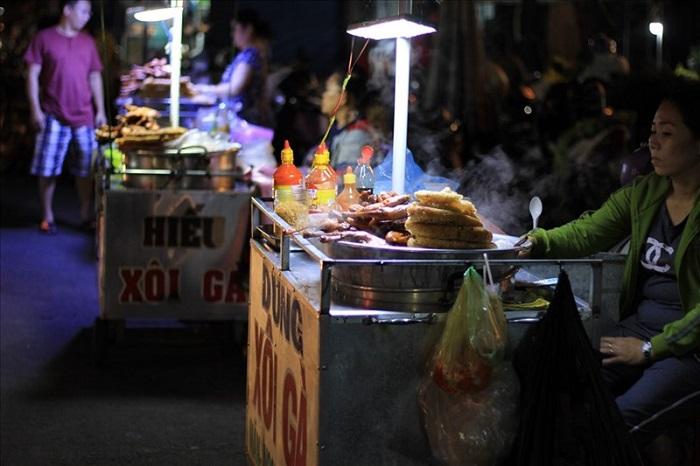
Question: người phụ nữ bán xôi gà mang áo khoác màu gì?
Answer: màu xanh lá